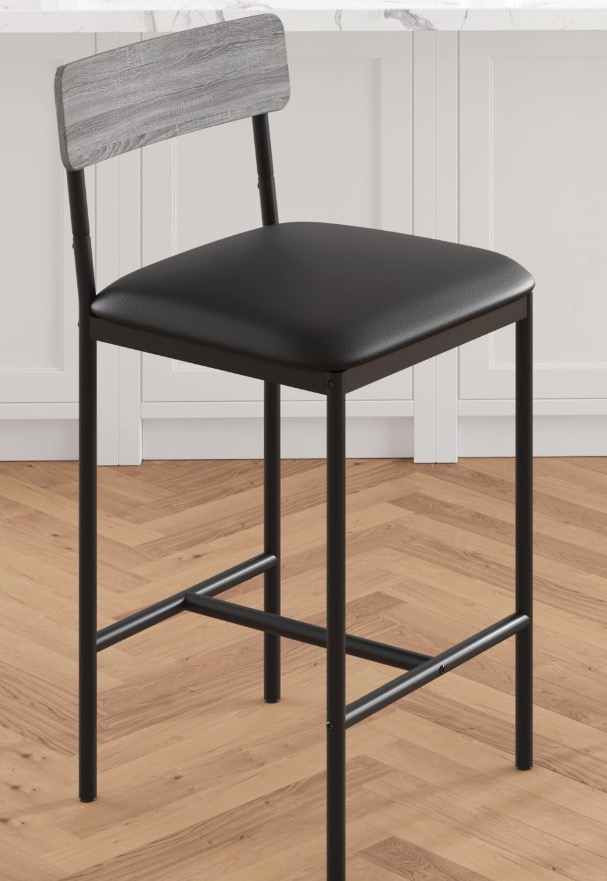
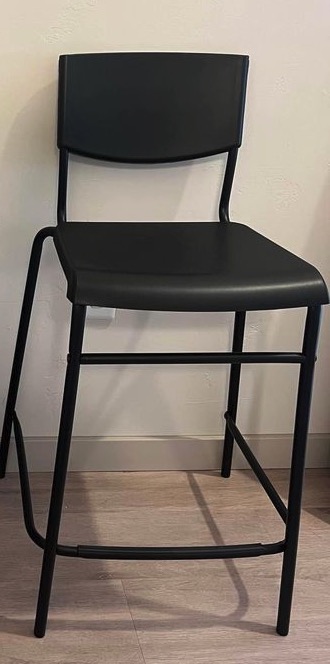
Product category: stool
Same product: no